Ultimate X-Men

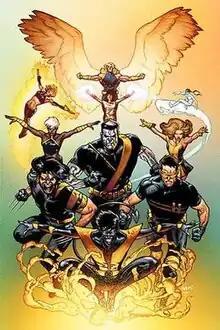
Cover art for Ultimate X-Men #65, by Stuart Immonen.

Ultimate X-Men is a superhero comic book series, which was published by Marvel Comics, from 2001 to 2009. The series is a modernized re-imagining of Marvel's long-running X-Men comic book franchise as part of the Ultimate Marvel imprint. The Ultimate X-Men exist alongside other revamped Marvel characters in Ultimate Marvel titles including "Ultimate Spider-Man", "Ultimate Fantastic Four" and "The Ultimates".